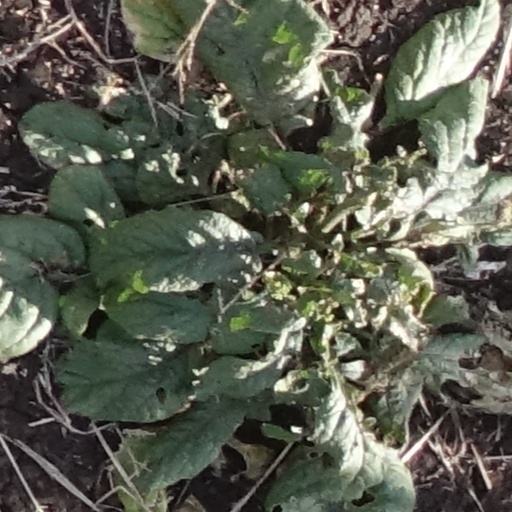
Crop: sorghum